Uniforms of the Grande Armée

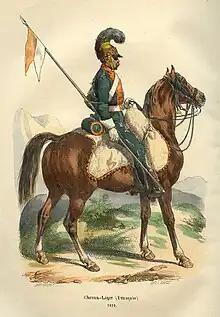
2nd Chevaux-légere of the line

The uniform of the light cavalry (or Chevaux-légers) of the line consisted of a green coat with turnbacks and lapels of the regimental facing color, which could be crimson, red, blue, pink or yellow. The collar and cuffs were of the facings color, the green shoulder straps and the breeches were piped with the facing color. The uniform comprised pewter buttons, black boots, a brass helmet with a brass crest supporting a woolen crest named "chenille" (caterpillar, in French), a sealskin turban, black leather visor, brass chin scales and red epaulettes for elite companies.